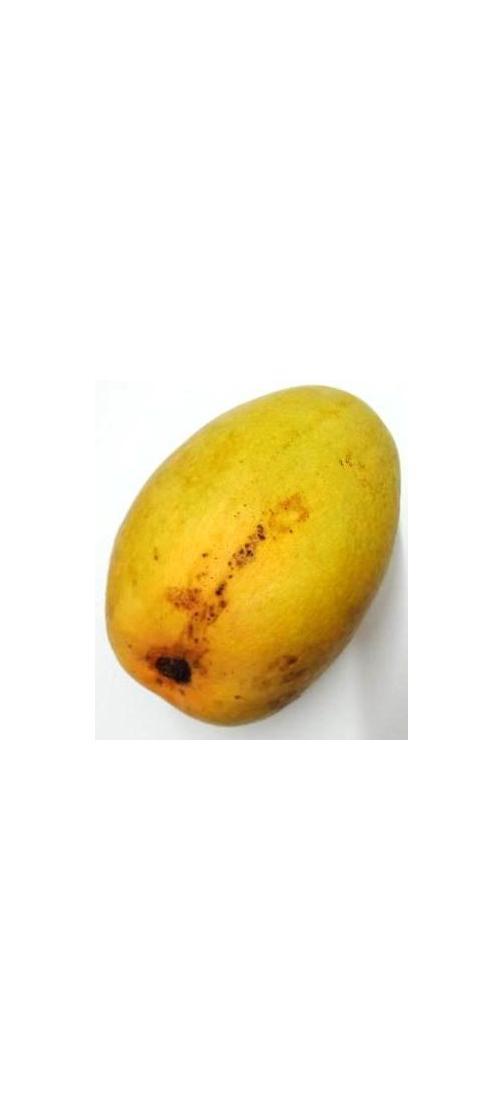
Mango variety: Bari-11